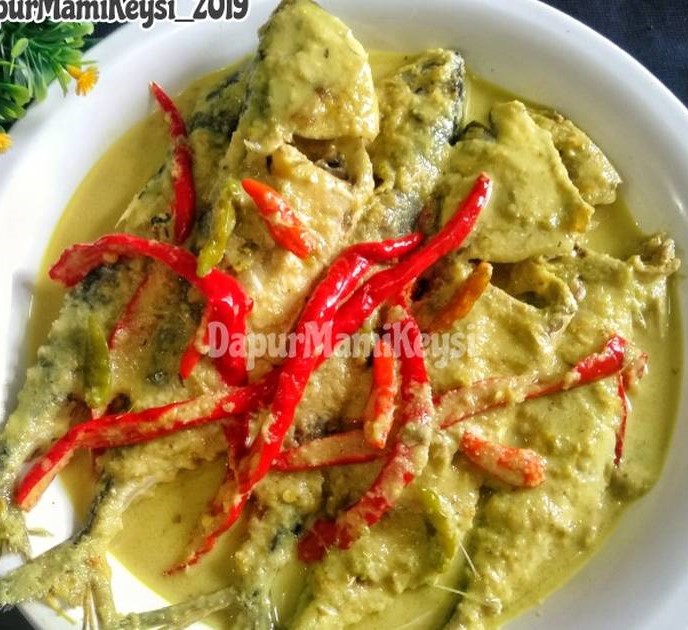
Label: gulai_ikan